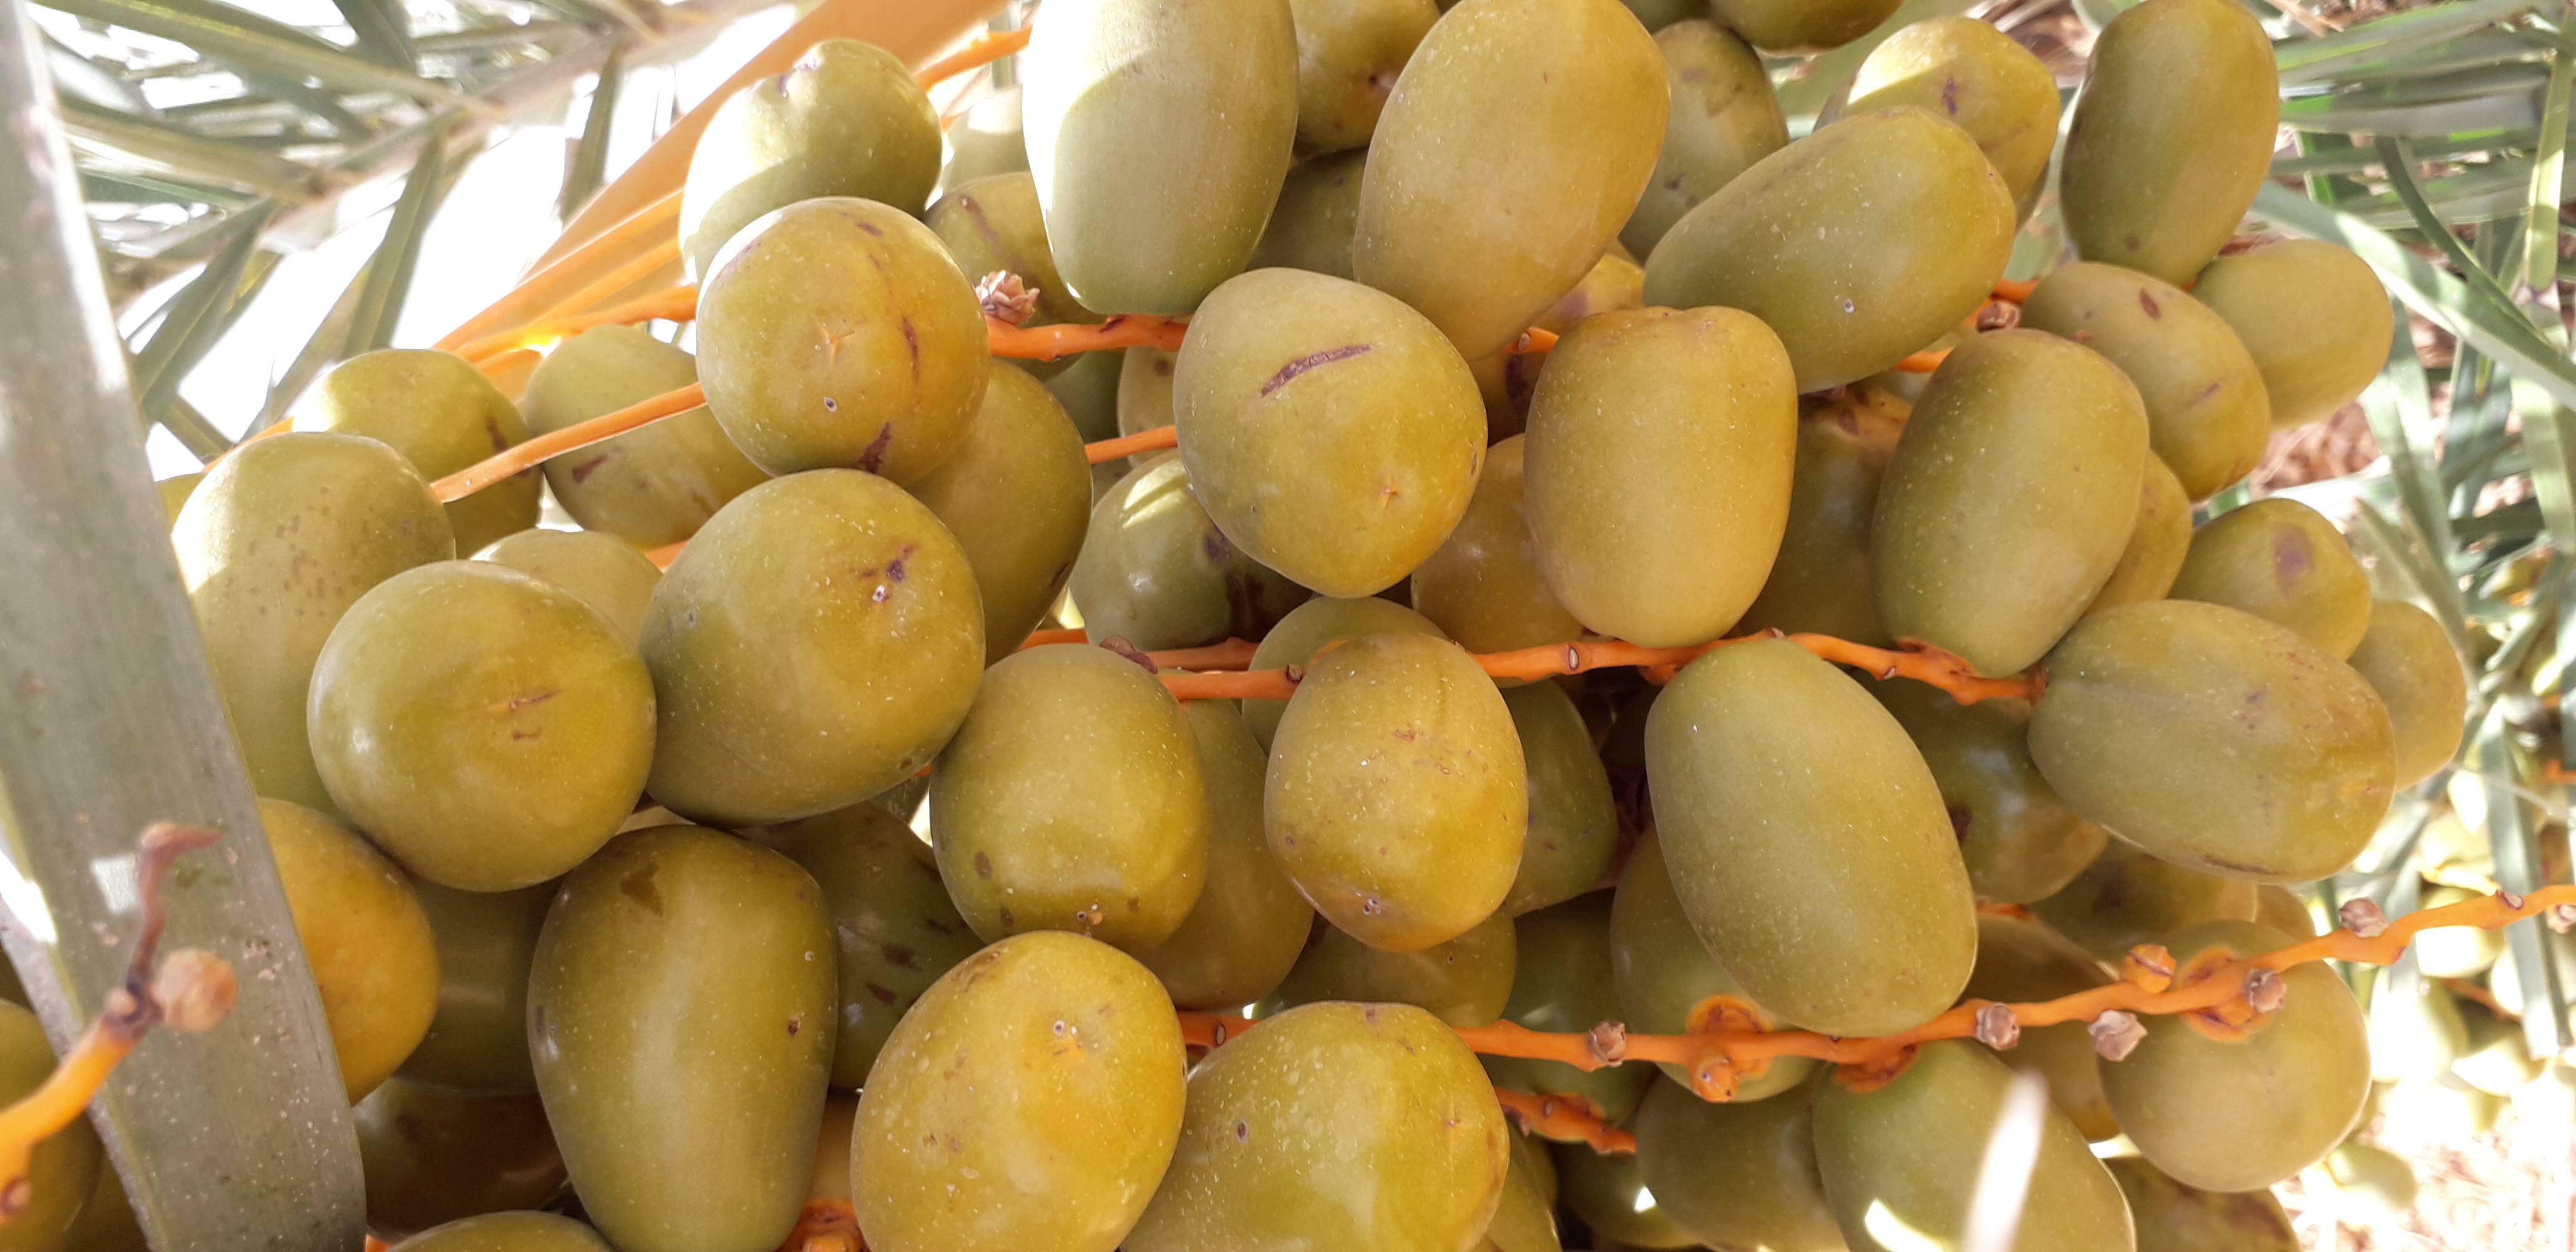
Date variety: Boufagous